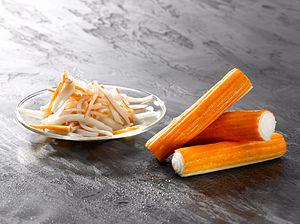
En bâtonnet, en miettes ou râpé, le surimi se prête à de nombreuses recettes
Le surimi, appelé souvent à tort « bâtonnet de crabe », est un produit alimentaire réalisé à base de chair ou de pâte de poisson, appelée 擂り身 en japonais. Les espèces utilisées pour le surimi produit en France sont des poissons sauvages à chair blanche pêchés en haute mer ; plus couramment le colin d'Alaska ou le merlan bleu de l'Atlantique Nord, et parfois aussi d'autres espèces comme le merlu blanc du Pacifique ou itoyori. Il peut se présenter sous diverses formes : bâtonnets, dés, médaillons, miettes, râpé, découpé en tranches, voire en forme de pince ou de queue de crustacé.